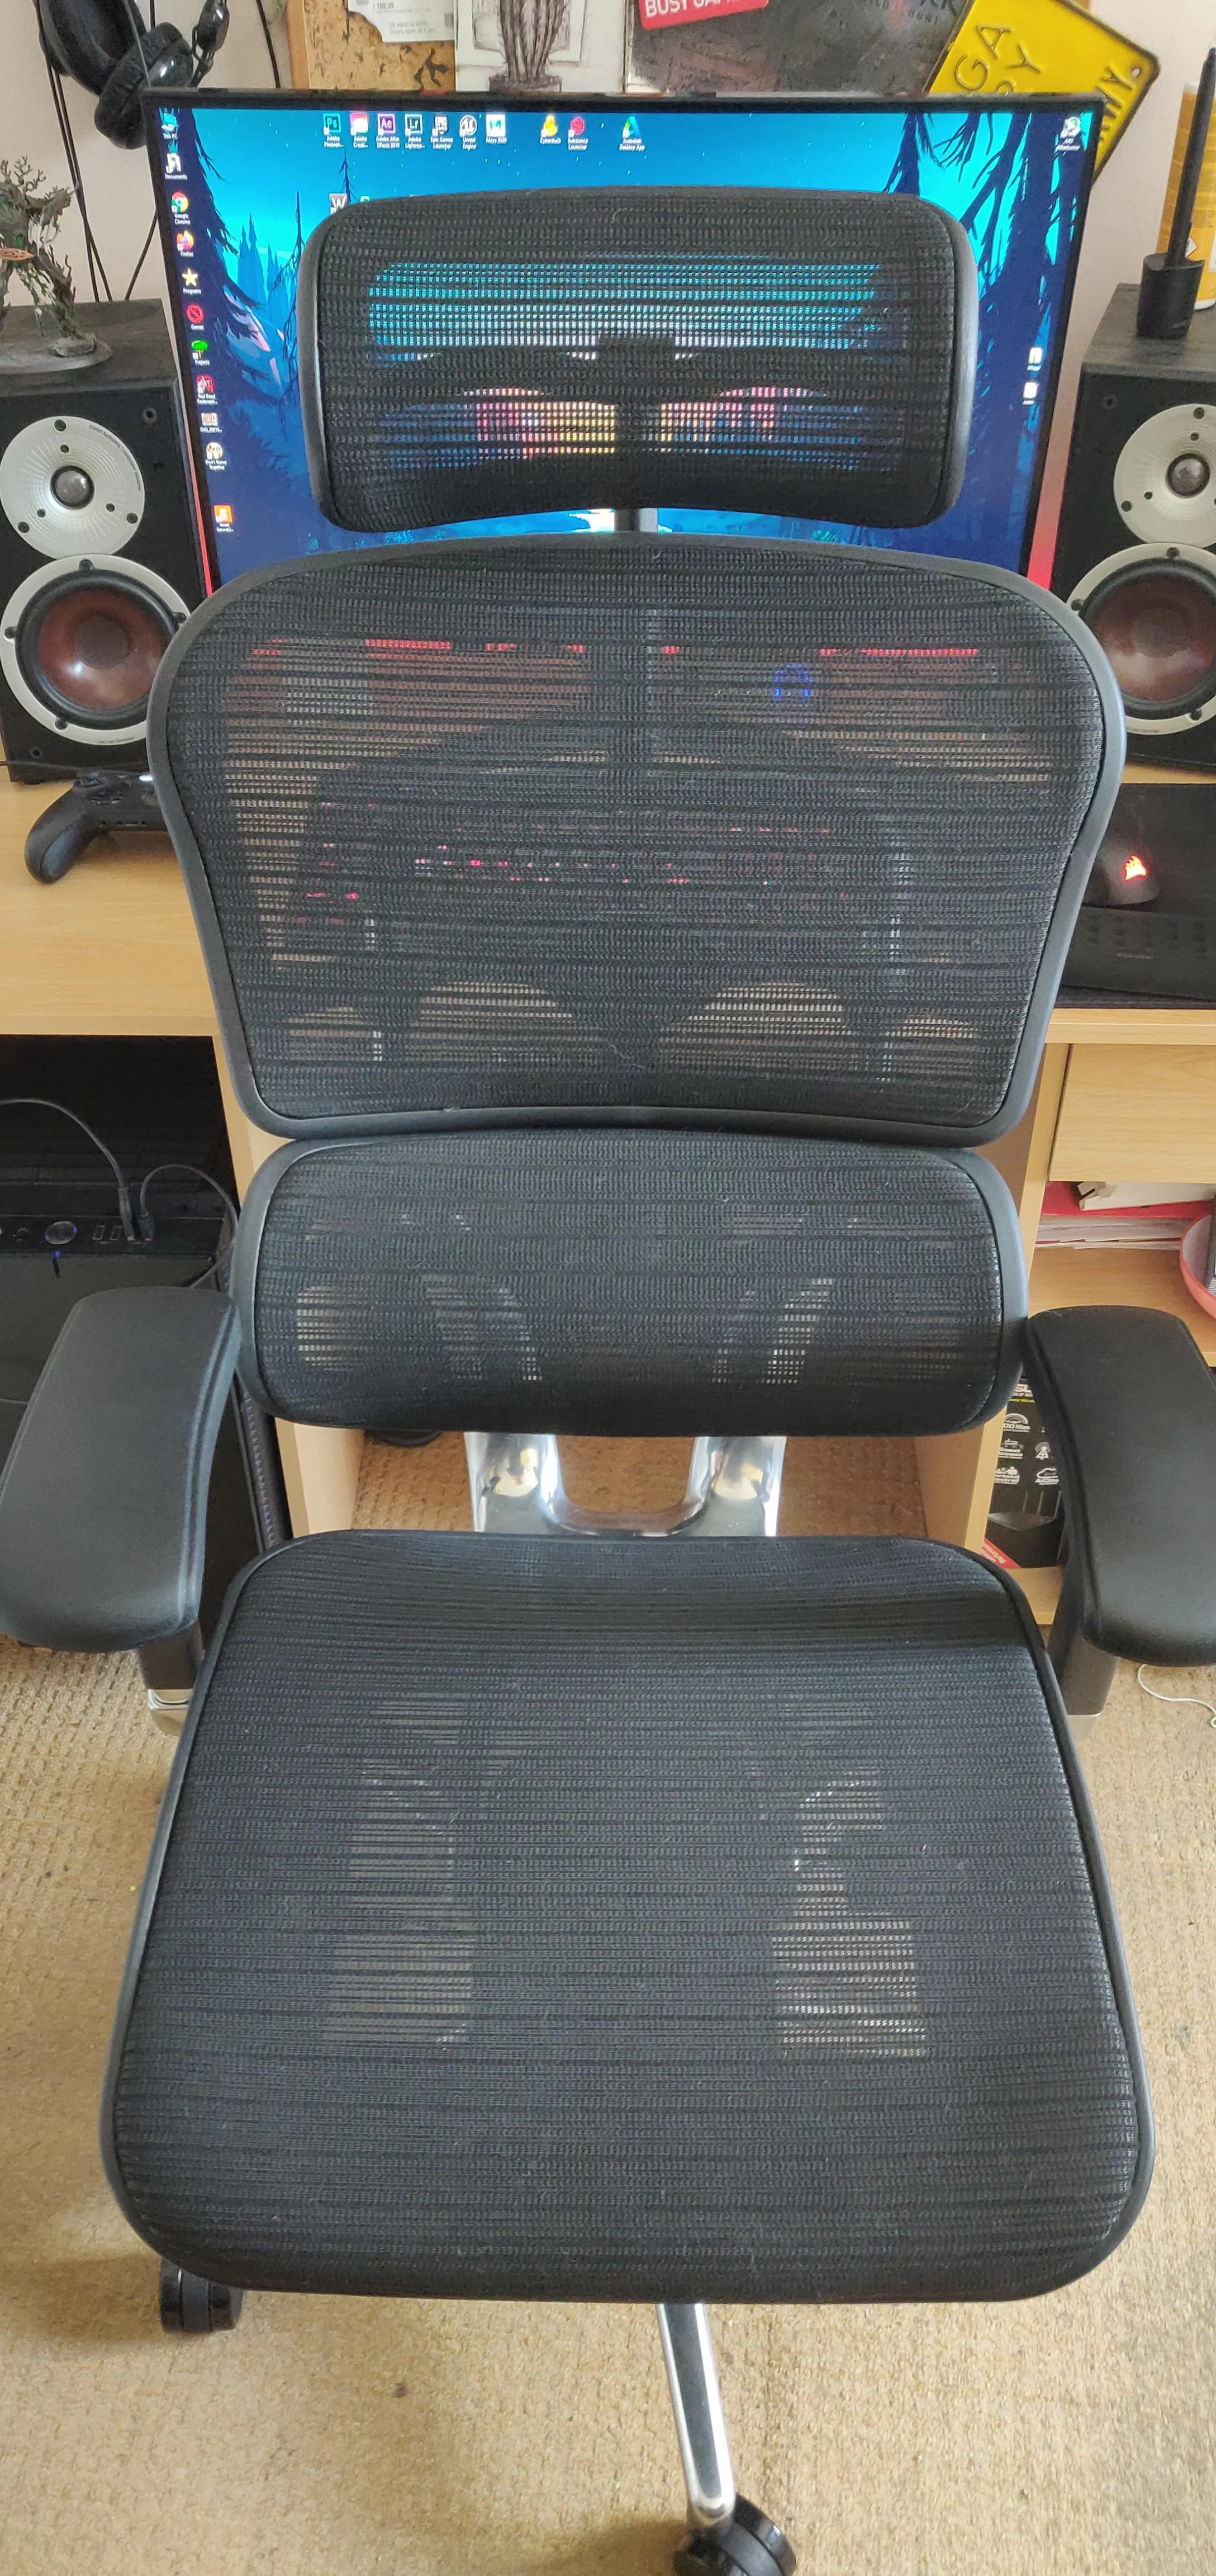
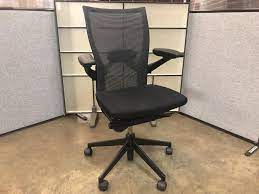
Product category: items_chair
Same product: no